Robert Siciliano

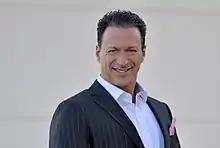
Self-portrait photograph

Robert Siciliano (born May 25, 1968) is an American security analyst, author and media personality. He delivers presentations throughout the United States and Canada on identity theft protection and personal security, including self-defense.